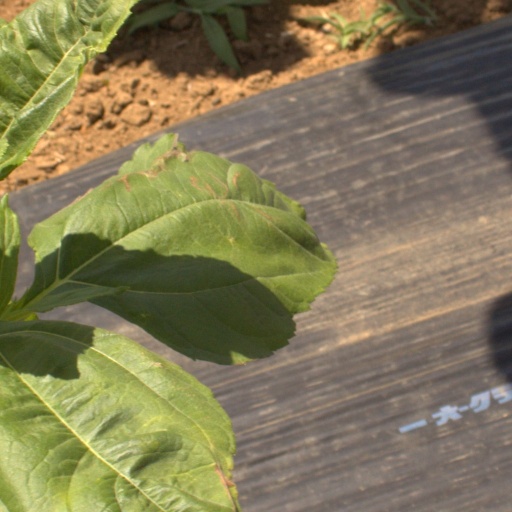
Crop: Jerusalem artichoke